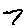
Label: 7